Aymar Embury II

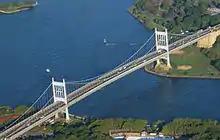
The Queens-Wards Island span of the Triborough Bridge (1936)

Aymar Embury graduated from Princeton University in 1900 with a degree in civil engineering and further received a Masters of Science degree in 1901. Following graduate studies, Embury taught architecture at Princeton while also working for various firms in New York City, including Cass Gilbert, George B. Post, Howells & Stokes, and Palmer and Hornbostel. During this period he developed a keen interest in the architecture of small country houses, publishing several books and pamphlets on the subject. In 1905, Embury won both the first and second prize in a design contest sponsored by the Garden City Company for a modest country house in Garden City, Long Island. This gave him visibility as a "society architect"; he acquired a reputation as a builder of country houses for the upper middle class and received many further commissions for such houses in the years surrounding World War I. He designed the James Boyd House, also known as Weymouth, at Southern Pines, North Carolina, and it was added to the National Register of Historic Places in 1977.